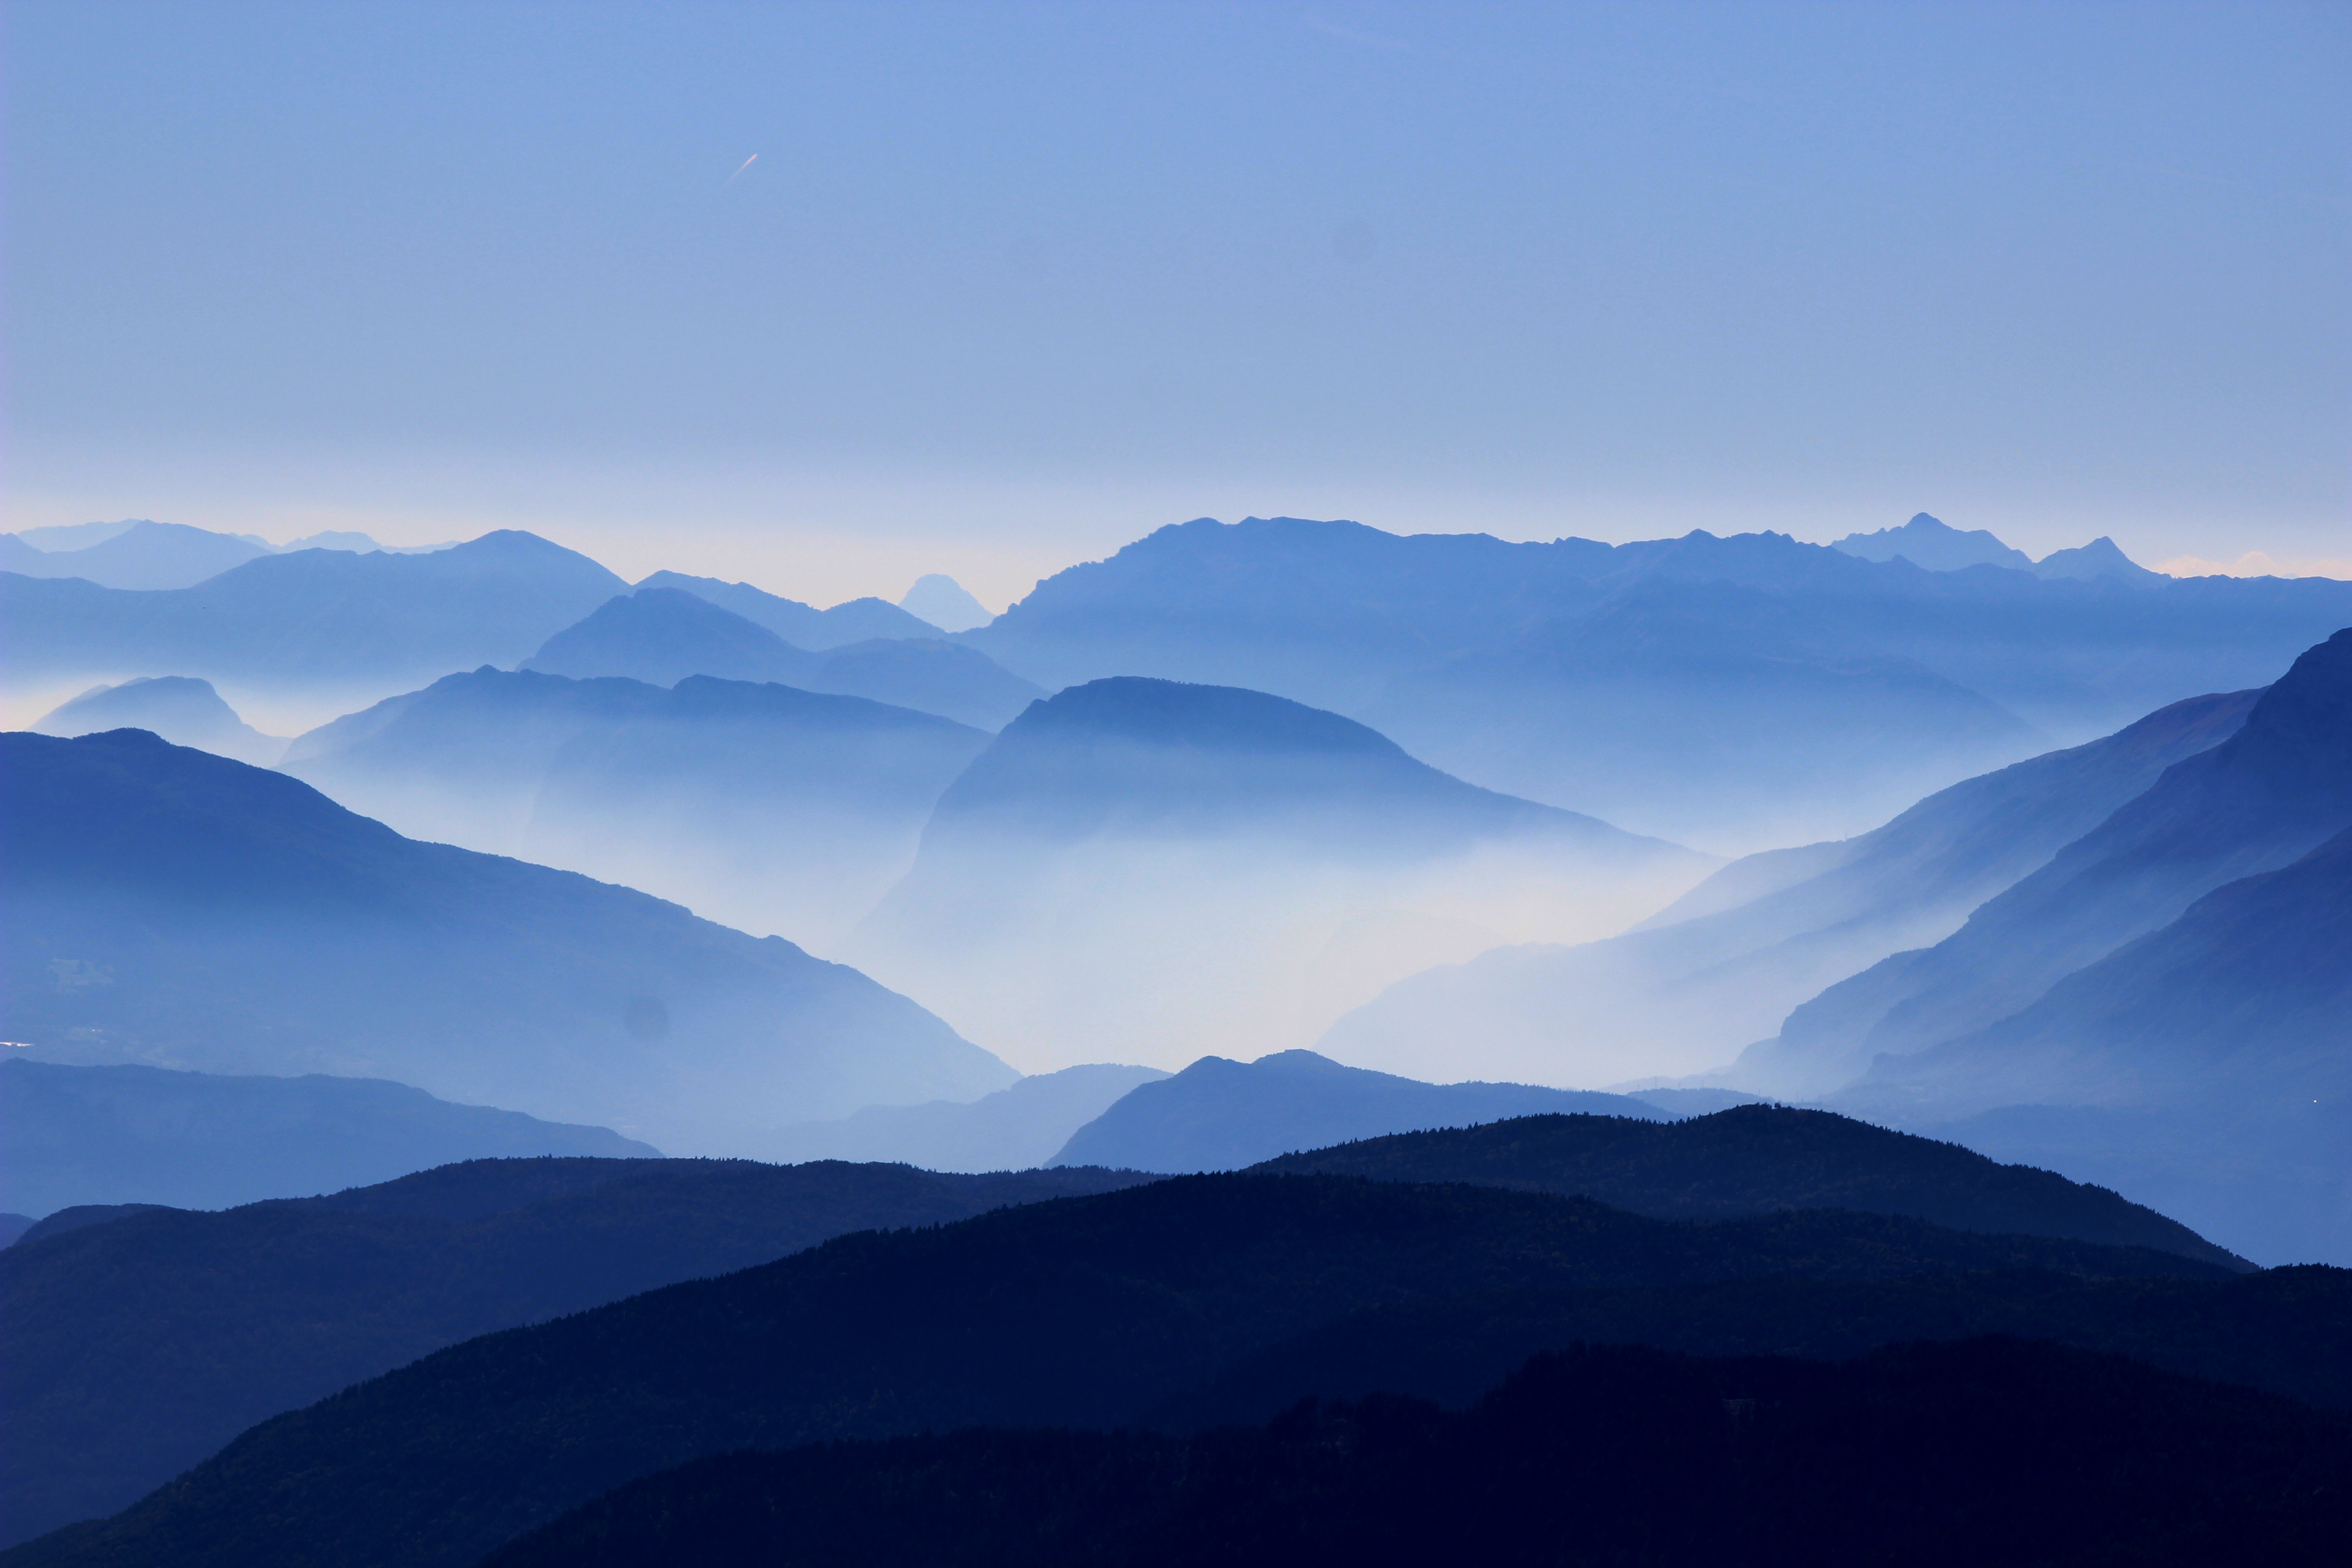
landscape, nature, horizon, wilderness, mountain, cloud, sky, fog, sunrise, morning, hill, dawn, valley, mountain range, foggy, scenery, ridge, plain, summit, hills, mountains, alps, plateau, fell, landform, desktop wallpaper, geographical feature, atmospheric phenomenon, mountainous landforms, free wallpaper